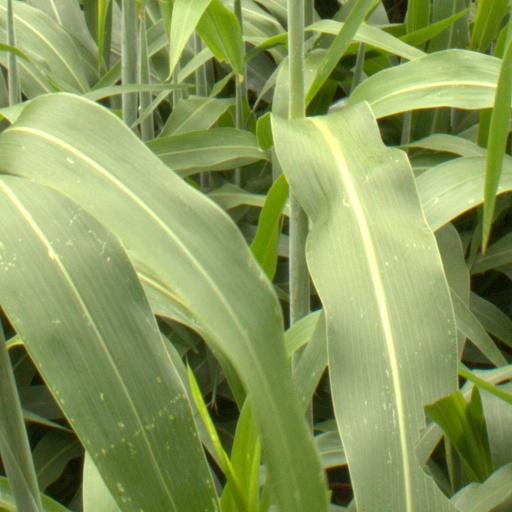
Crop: sorghum